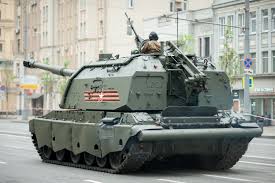
Label: Self Propelled Artillery